Cleeve Lock

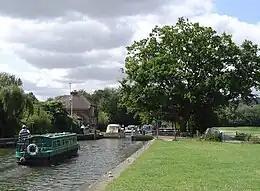
Cleeve Lock from upstream

Cleeve Lock is a lock on the River Thames, in Oxfordshire, England. It is located just upstream of Goring and Streatley villages, on the eastern side of the river within the village of Goring. There was a hamlet of Cleeve, after which the lock is named, but it dropped out of use, as always part of Goring.